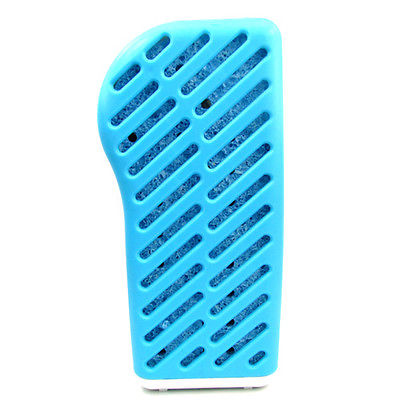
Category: fan